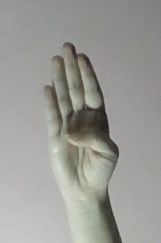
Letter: kaaf